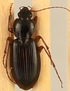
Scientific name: Synuchus impunctatus
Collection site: Bartlett Experimental Forest NEON (BART), plot BART_068